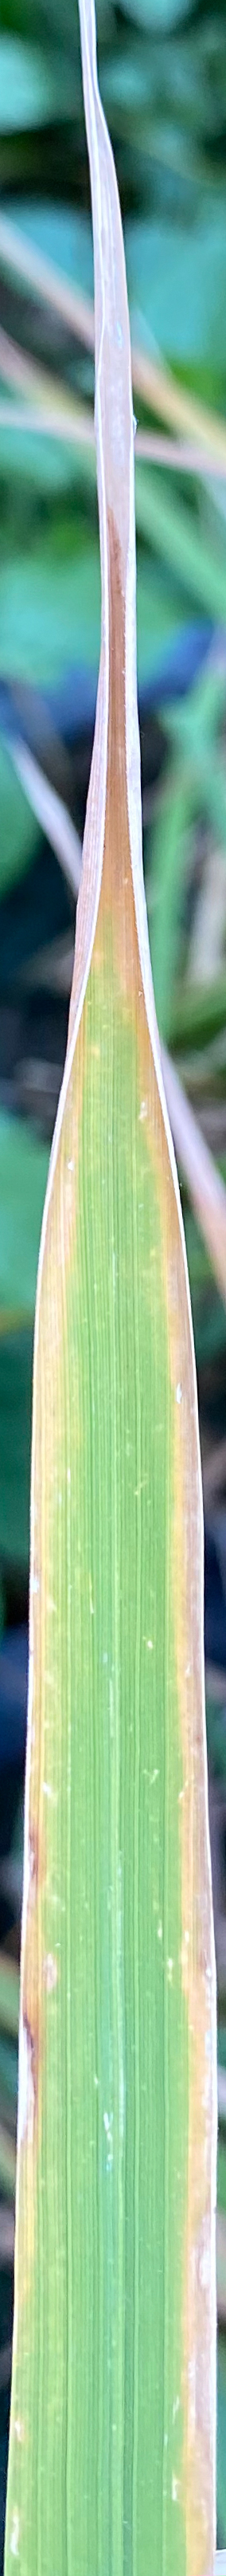
Nhãn: P